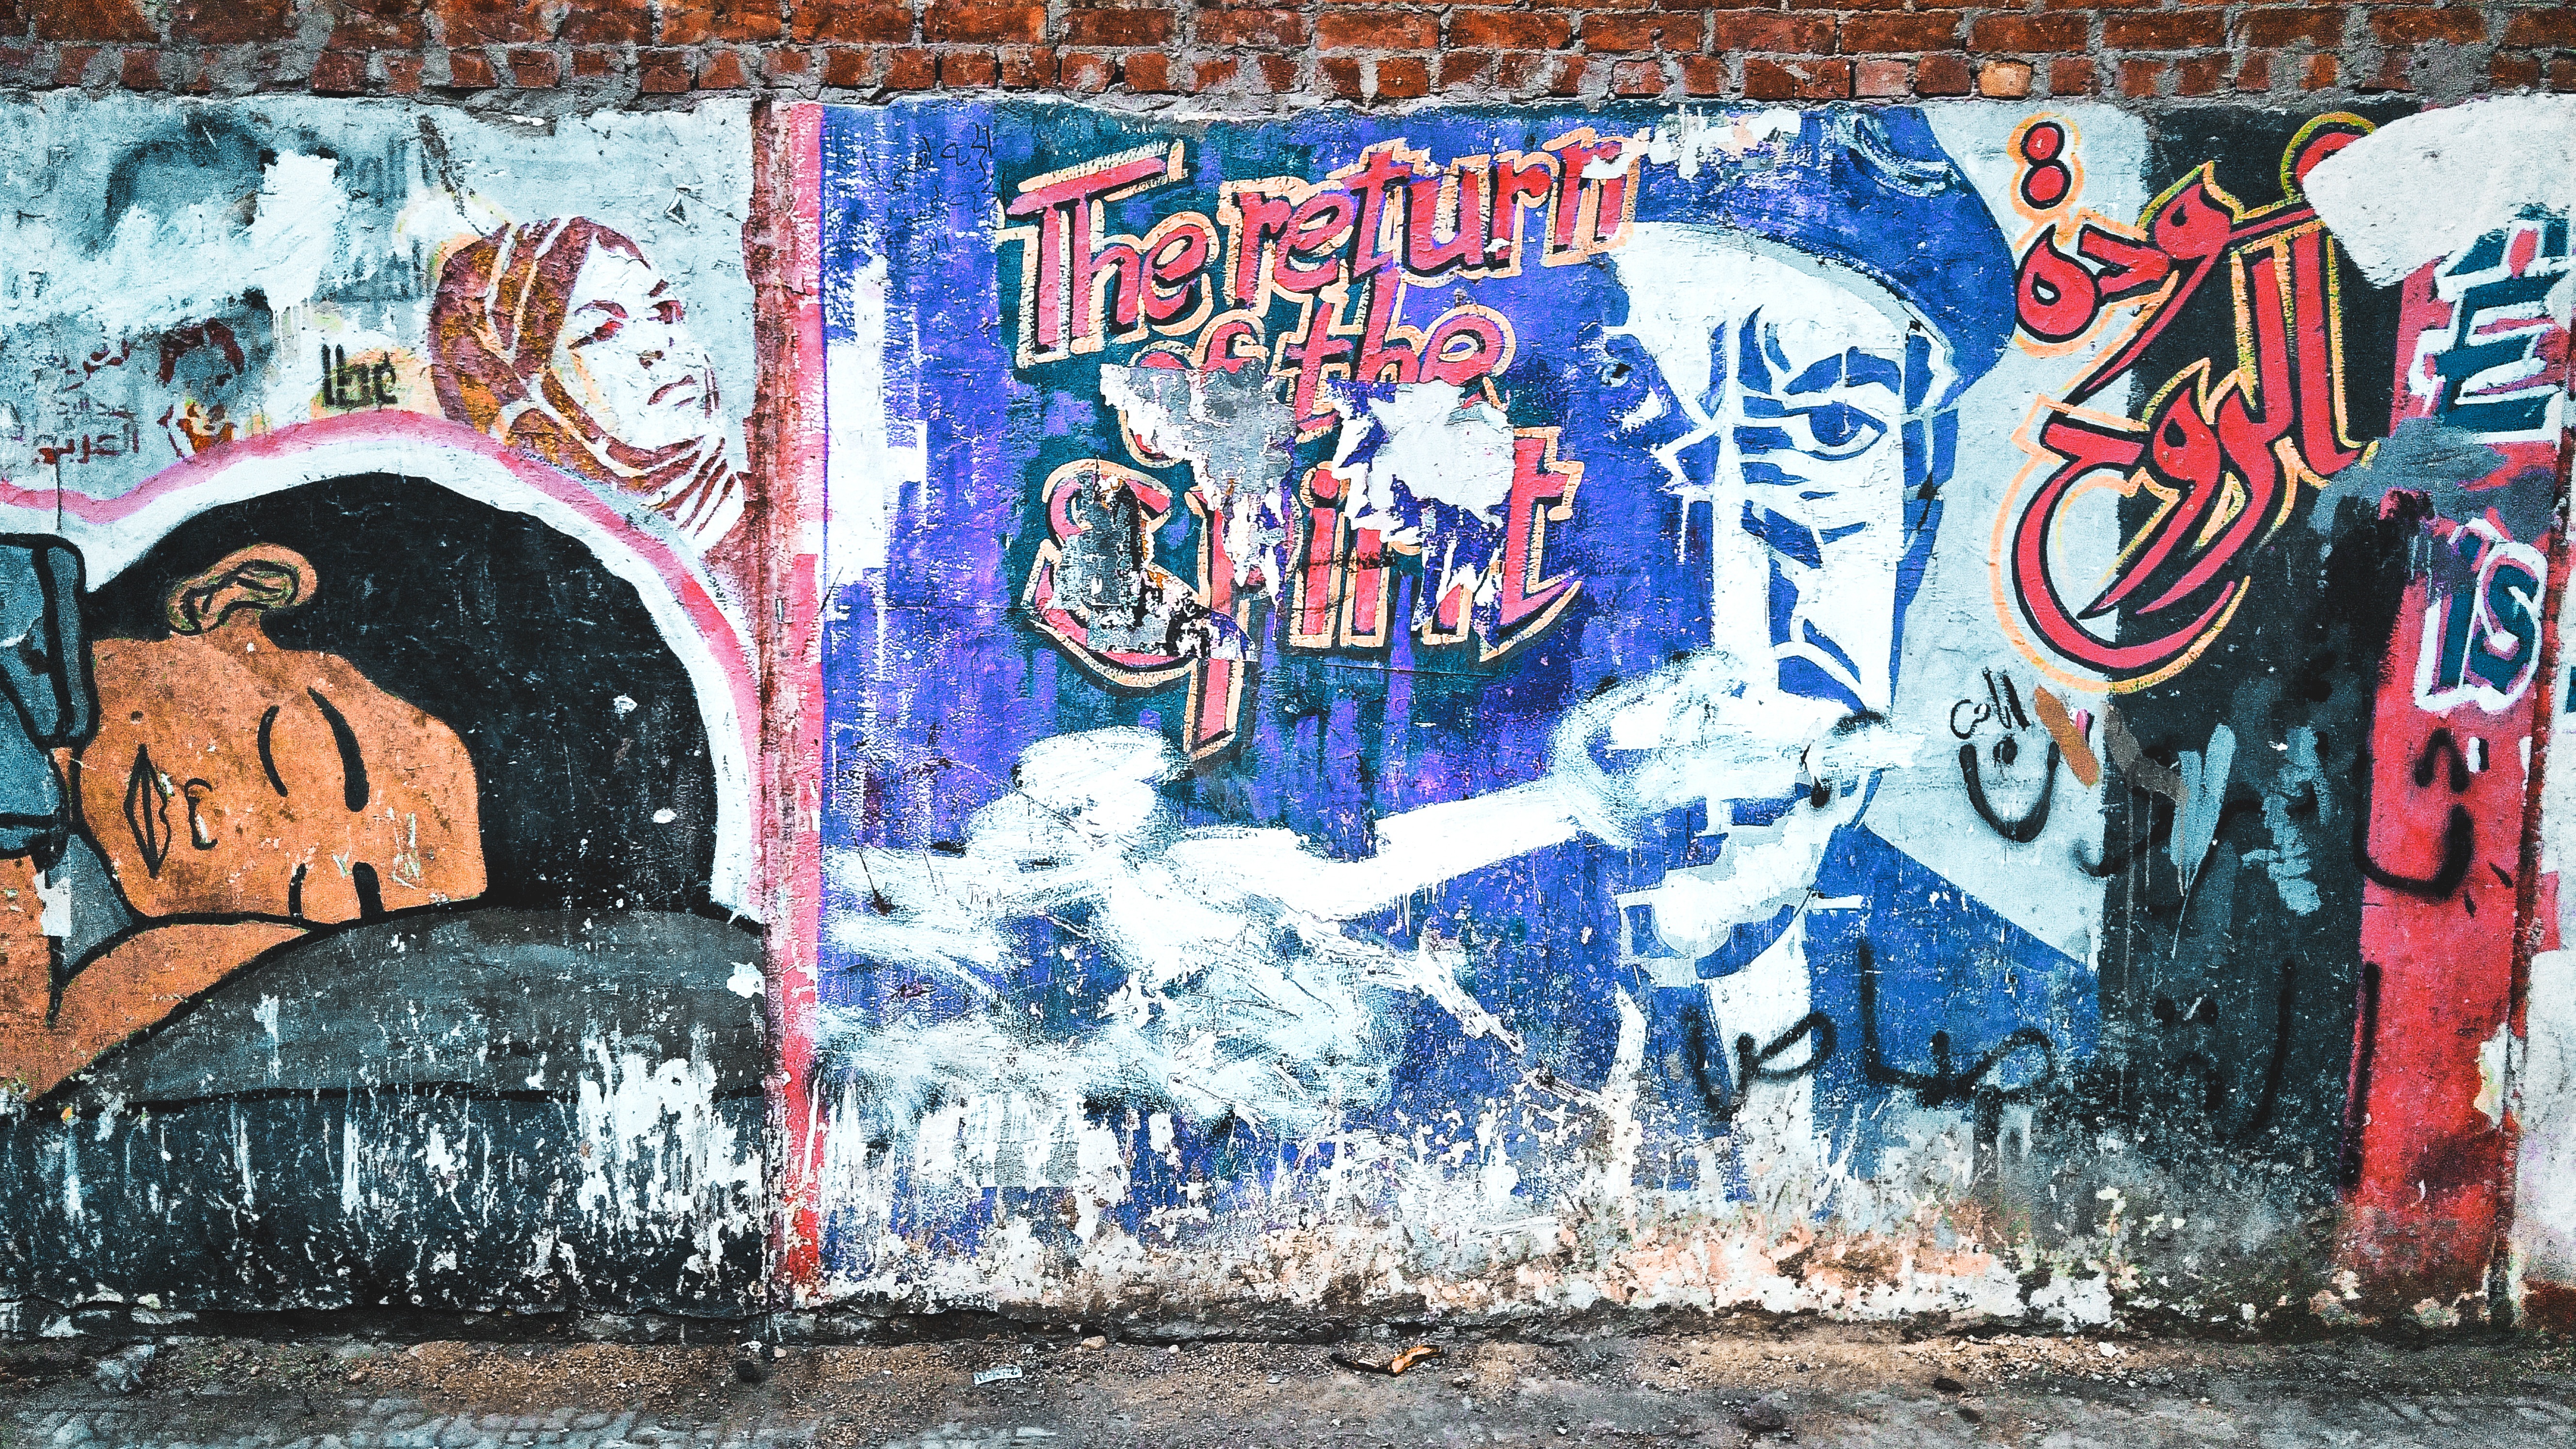
urban, wall, graffiti, brick wall, street art, art, mural